Maison Louis Latour

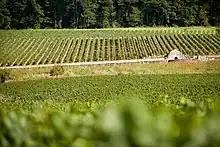
Vineyards on the hill of Corton, Aloxe-Corton

The majority of Louis Latour's vineyards are in Aloxe-Corton, the original home of the family. Here, Latour owns of Corton-Charlemagne Grand Cru, one of the most famous white wines of Burgundy, as well as many hectares of Corton Grand Cru reds such as: